Mappillai Gounder

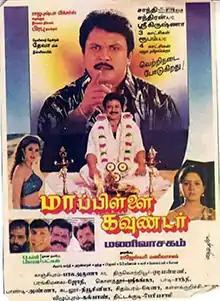
Poster

Mappillai Gounder is a 1997 Indian Tamil-language romantic drama film written and directed by Manivasagam. The film stars Prabhu and Sakshi Shivanand, while Swathi plays a supporting role. The film, which has music composed by Deva, was released on 28 February 1997.